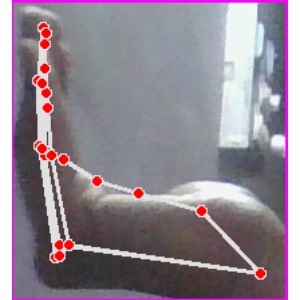
अक्षर: स